Þingeyrakirkja

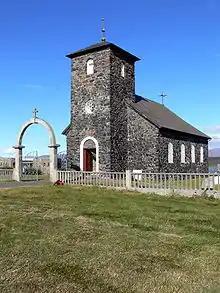
Church in Þingeyrar ("Þingeyrakirkja")

Þingeyrakirkja is an Icelandic church situated between lakes Hóp and Húnavatn at Þingeyrar in Iceland's Northwestern Region.